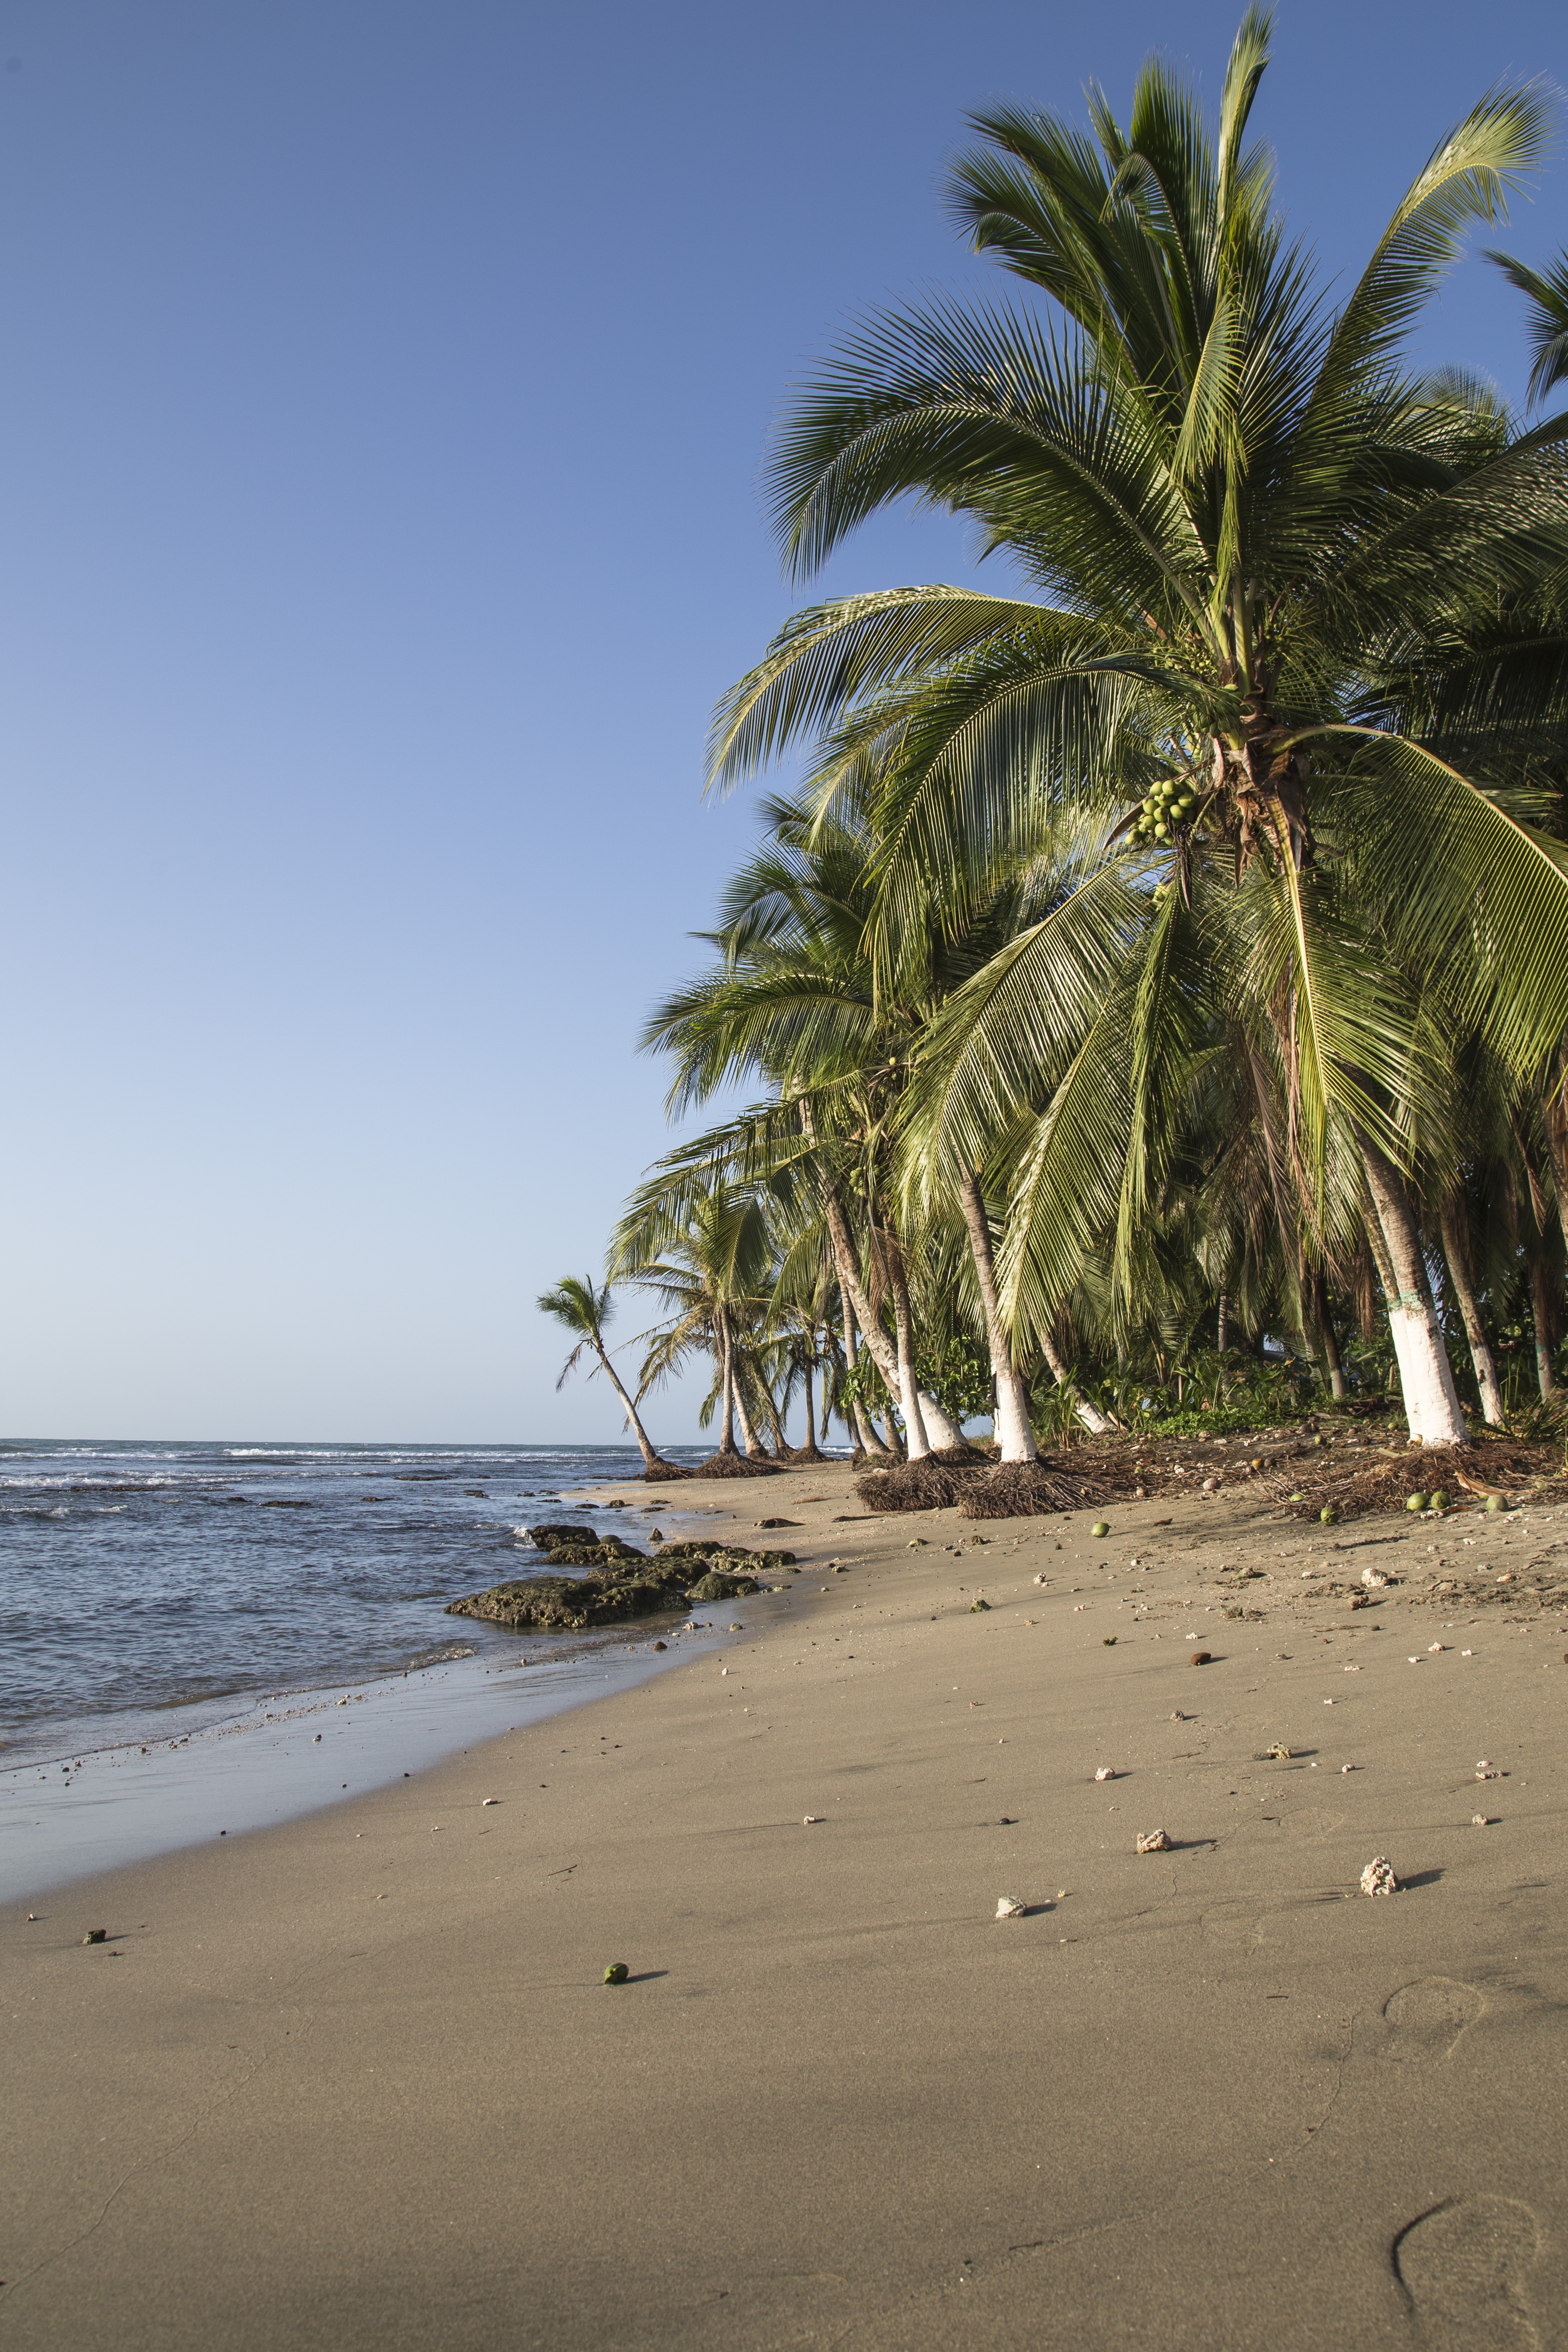
beach, landscape, sea, coast, tree, water, nature, outdoor, sand, ocean, horizon, sky, sun, sunset, shore, walkway, summer, vacation, travel, coastline, relax, paradise, palm, scenic, tropical, holiday, bay, island, blue, body of water, sunny, waves, tropics, cape, woody plant, arecales, palm family